Bougainville campaign

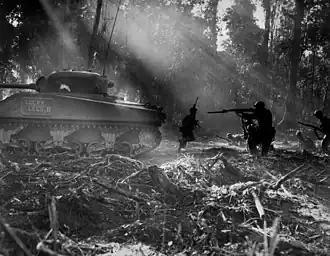
United States Army soldiers hunt Japanese infiltrators on Bougainville in March 1944.

The Bougainville campaign was a series of land and naval battles of the Pacific campaign of World War II between Allied forces and the Empire of Japan, named after the island of Bougainville, one of the Solomon Islands. It was part of Operation Cartwheel, the Allied grand strategy in the South Pacific.